Gal Arel

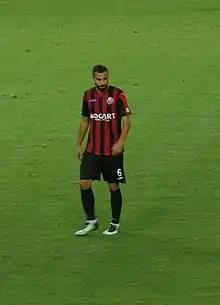
Gal Arel in 2018.

Gal Arel (Hebrew: גל אראל; born 9 July 1989) is an Israeli former professional footballer who played as a defensive midfielder or a central defender. He is currently the coach of Hapoel Haifa.